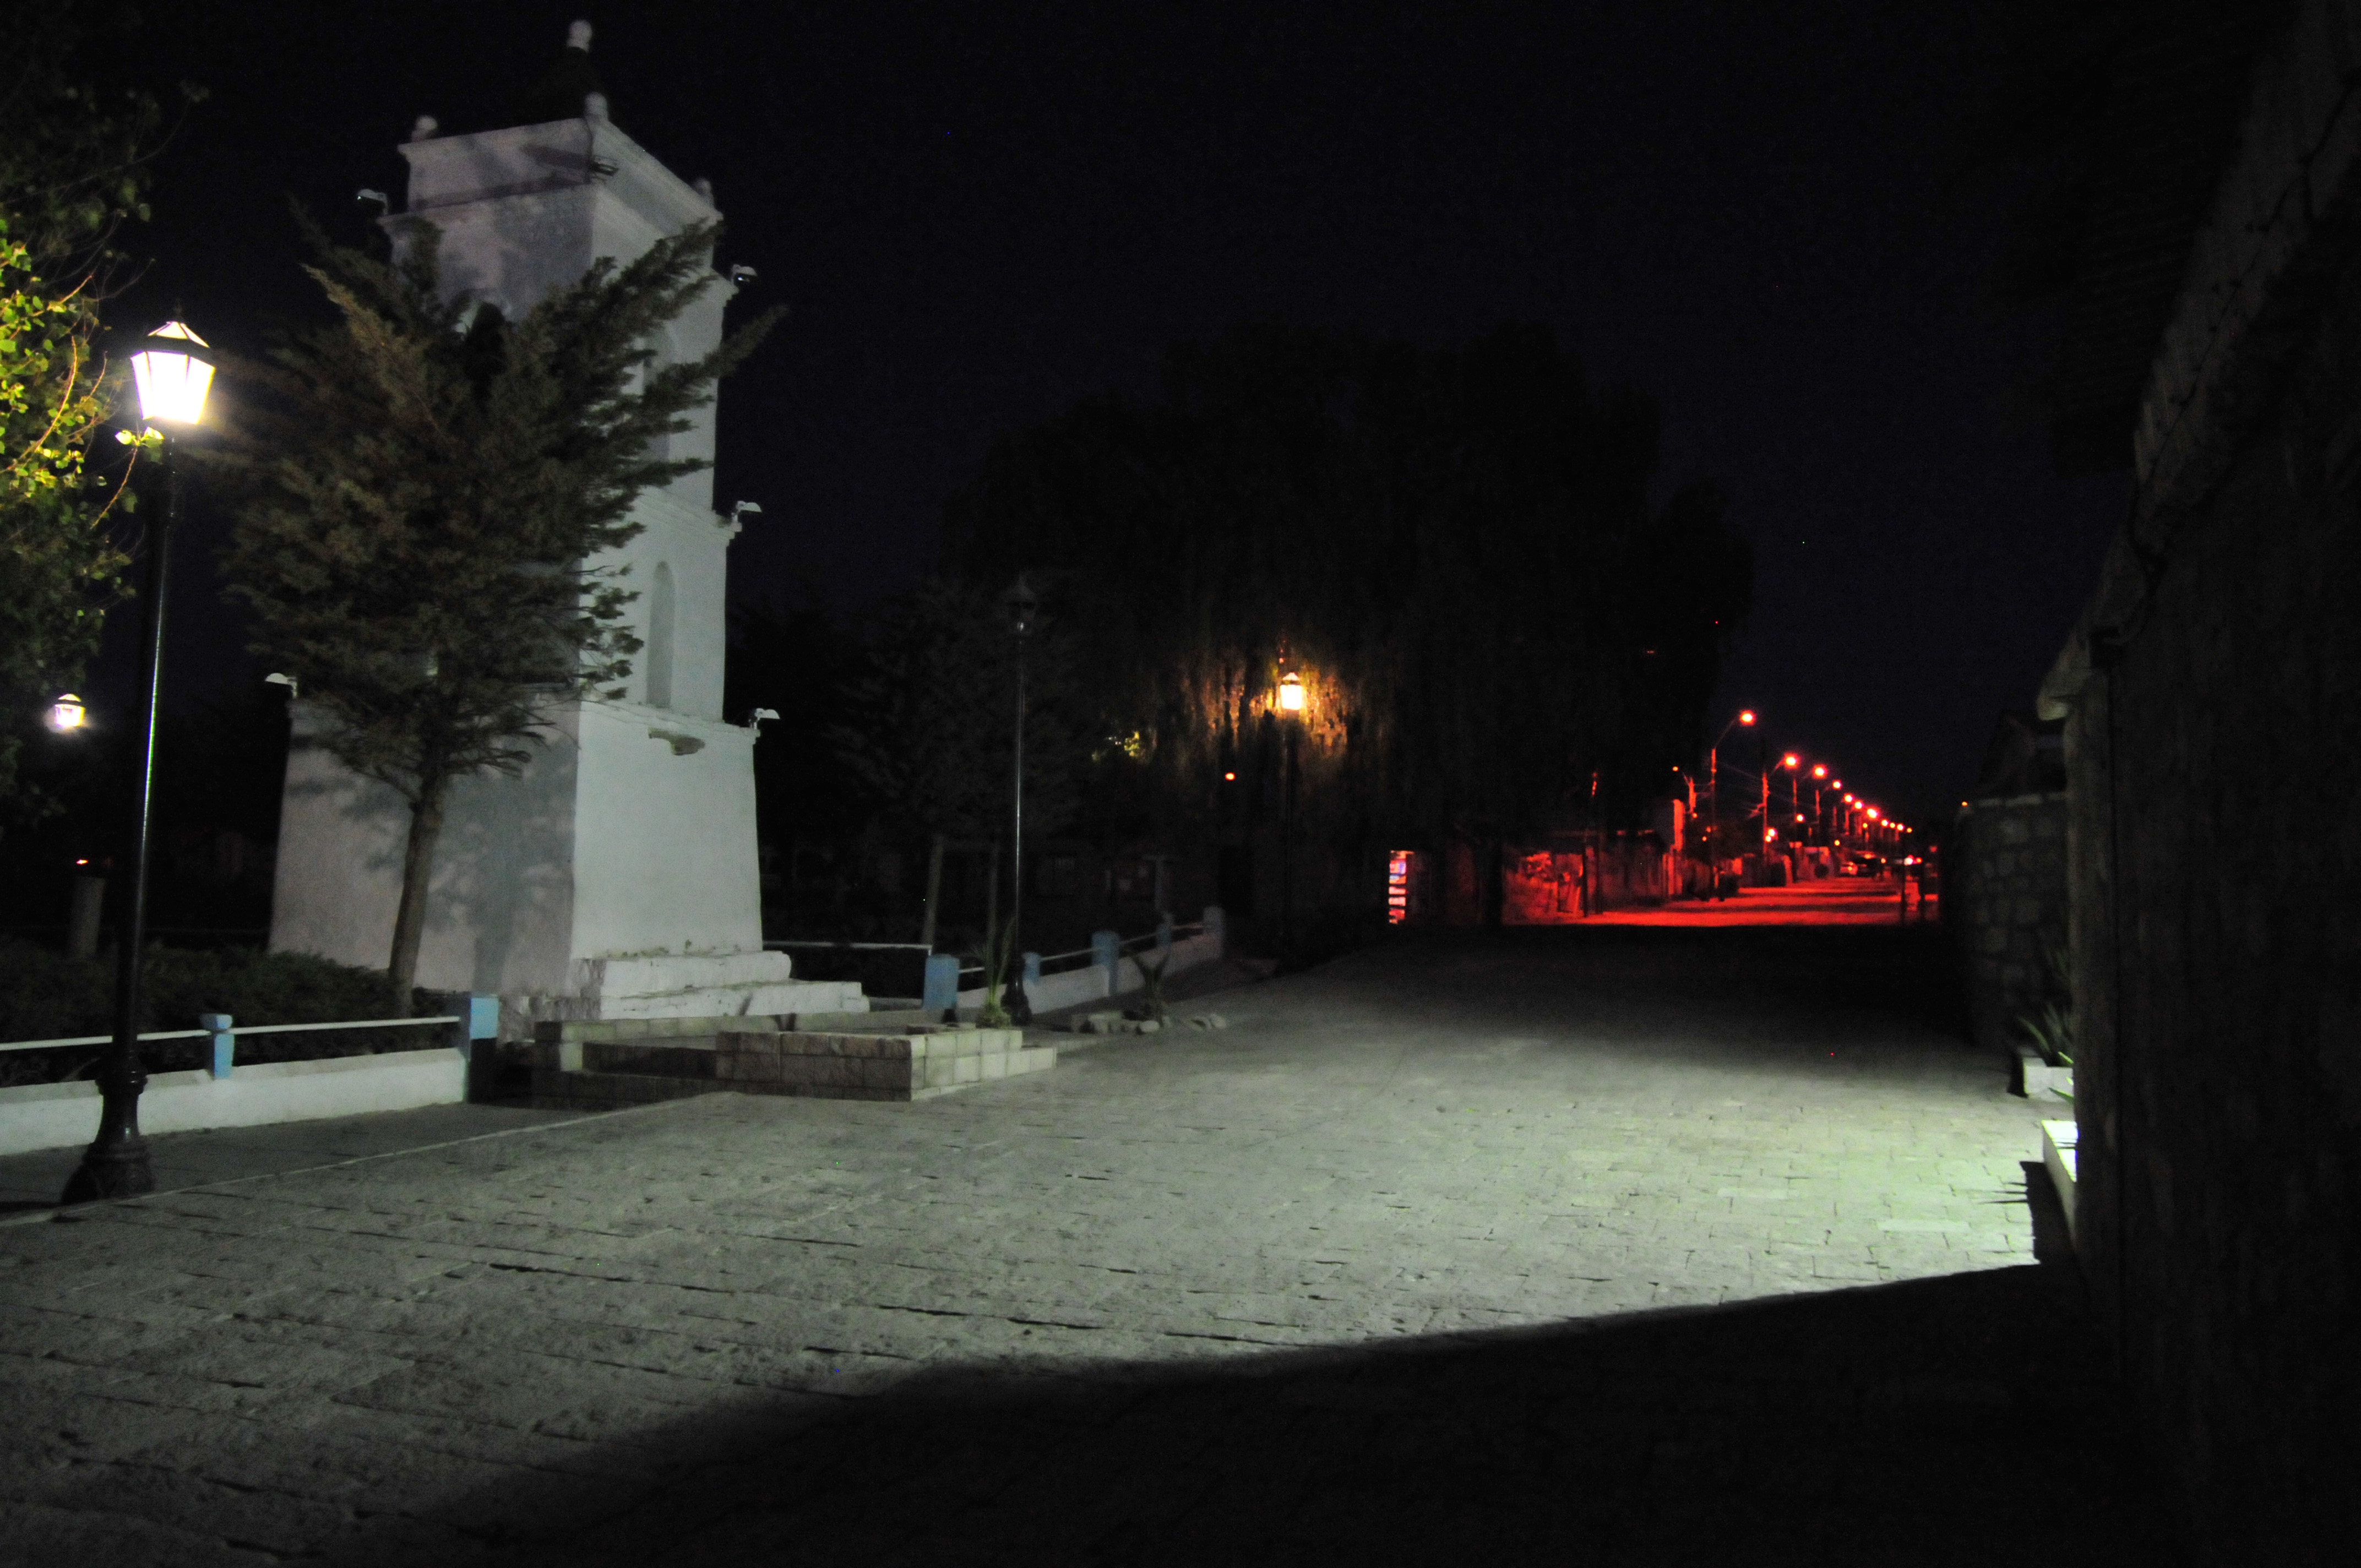
light, night, evening, fire, darkness, street light, nikon, lighting, chile, sanpedrodeatacama, d300